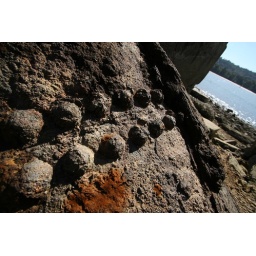
an old door treated by many years of sea water